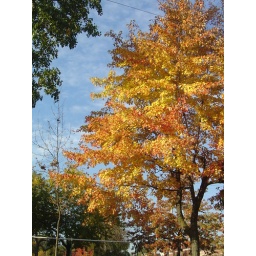
Came back to October-bright trees and deeply blue skies... Off again in two weeks.